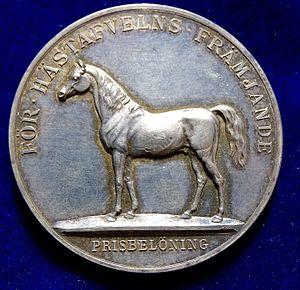
Lea Fredrika Ahlborn est une artiste et médailleure suédoise. Elle était membre de l'Académie royale des arts de Suède et la première femme à occuper le poste graveur royal. La position de graveur royal était considérée comme une charge publique, ce qui fait d'elle la première femme fonctionnaire en Suède.